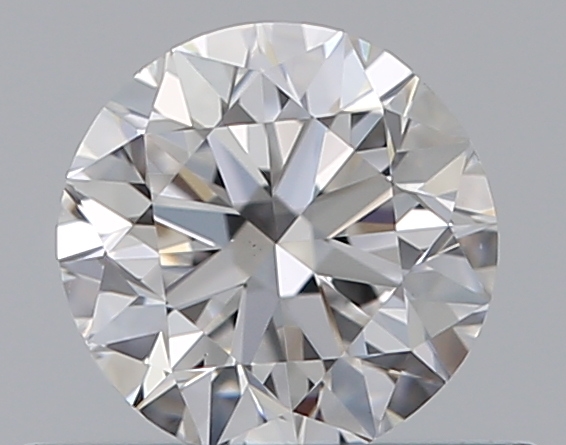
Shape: round
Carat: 0.5
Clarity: VS1
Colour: D
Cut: VG
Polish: EX
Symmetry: VG
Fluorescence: N
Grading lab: GIA
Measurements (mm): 4.93 x 4.98 x 3.17